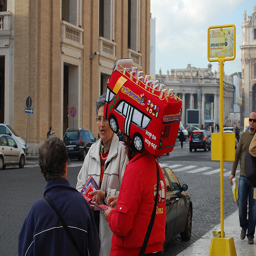
A person with a hat that looks like a bus
A oerson wearing a red cap that looks like a bus.
A woman is wearing a hat which is a bus on her head.
A woman standing on the sidewalk with a hat shaped liked a bus.
A man in Britain wearing a double decker bus hat